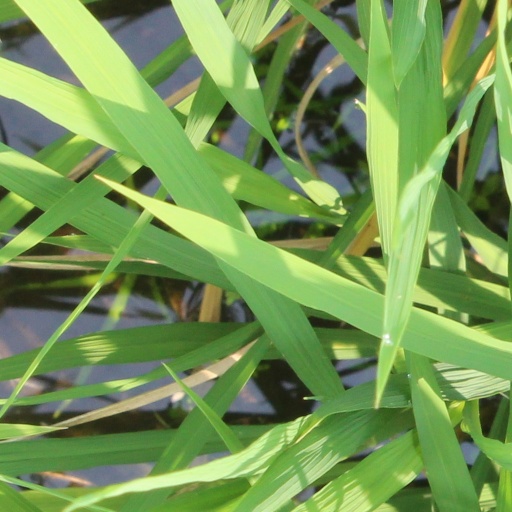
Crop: rice